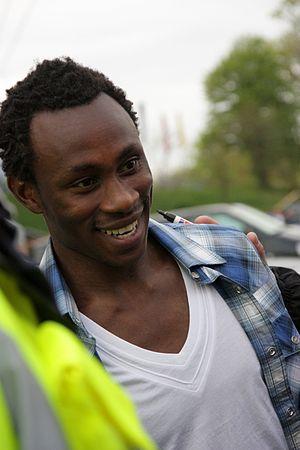
Jonathan Pitroipa, de son nom complet Beninwende Yann Jonathan Pitroipa, né le 12 avril 1986 à Ouagadougou, est un footballeur international burkinabé, qui évolue au poste d'attaquant au Paris FC.